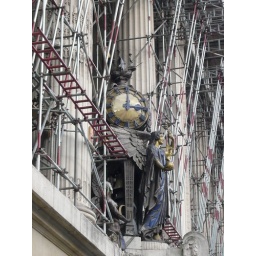
The clock and angel outside Selfirdges in London. The building is covered in scaffolding.